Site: brandenburg
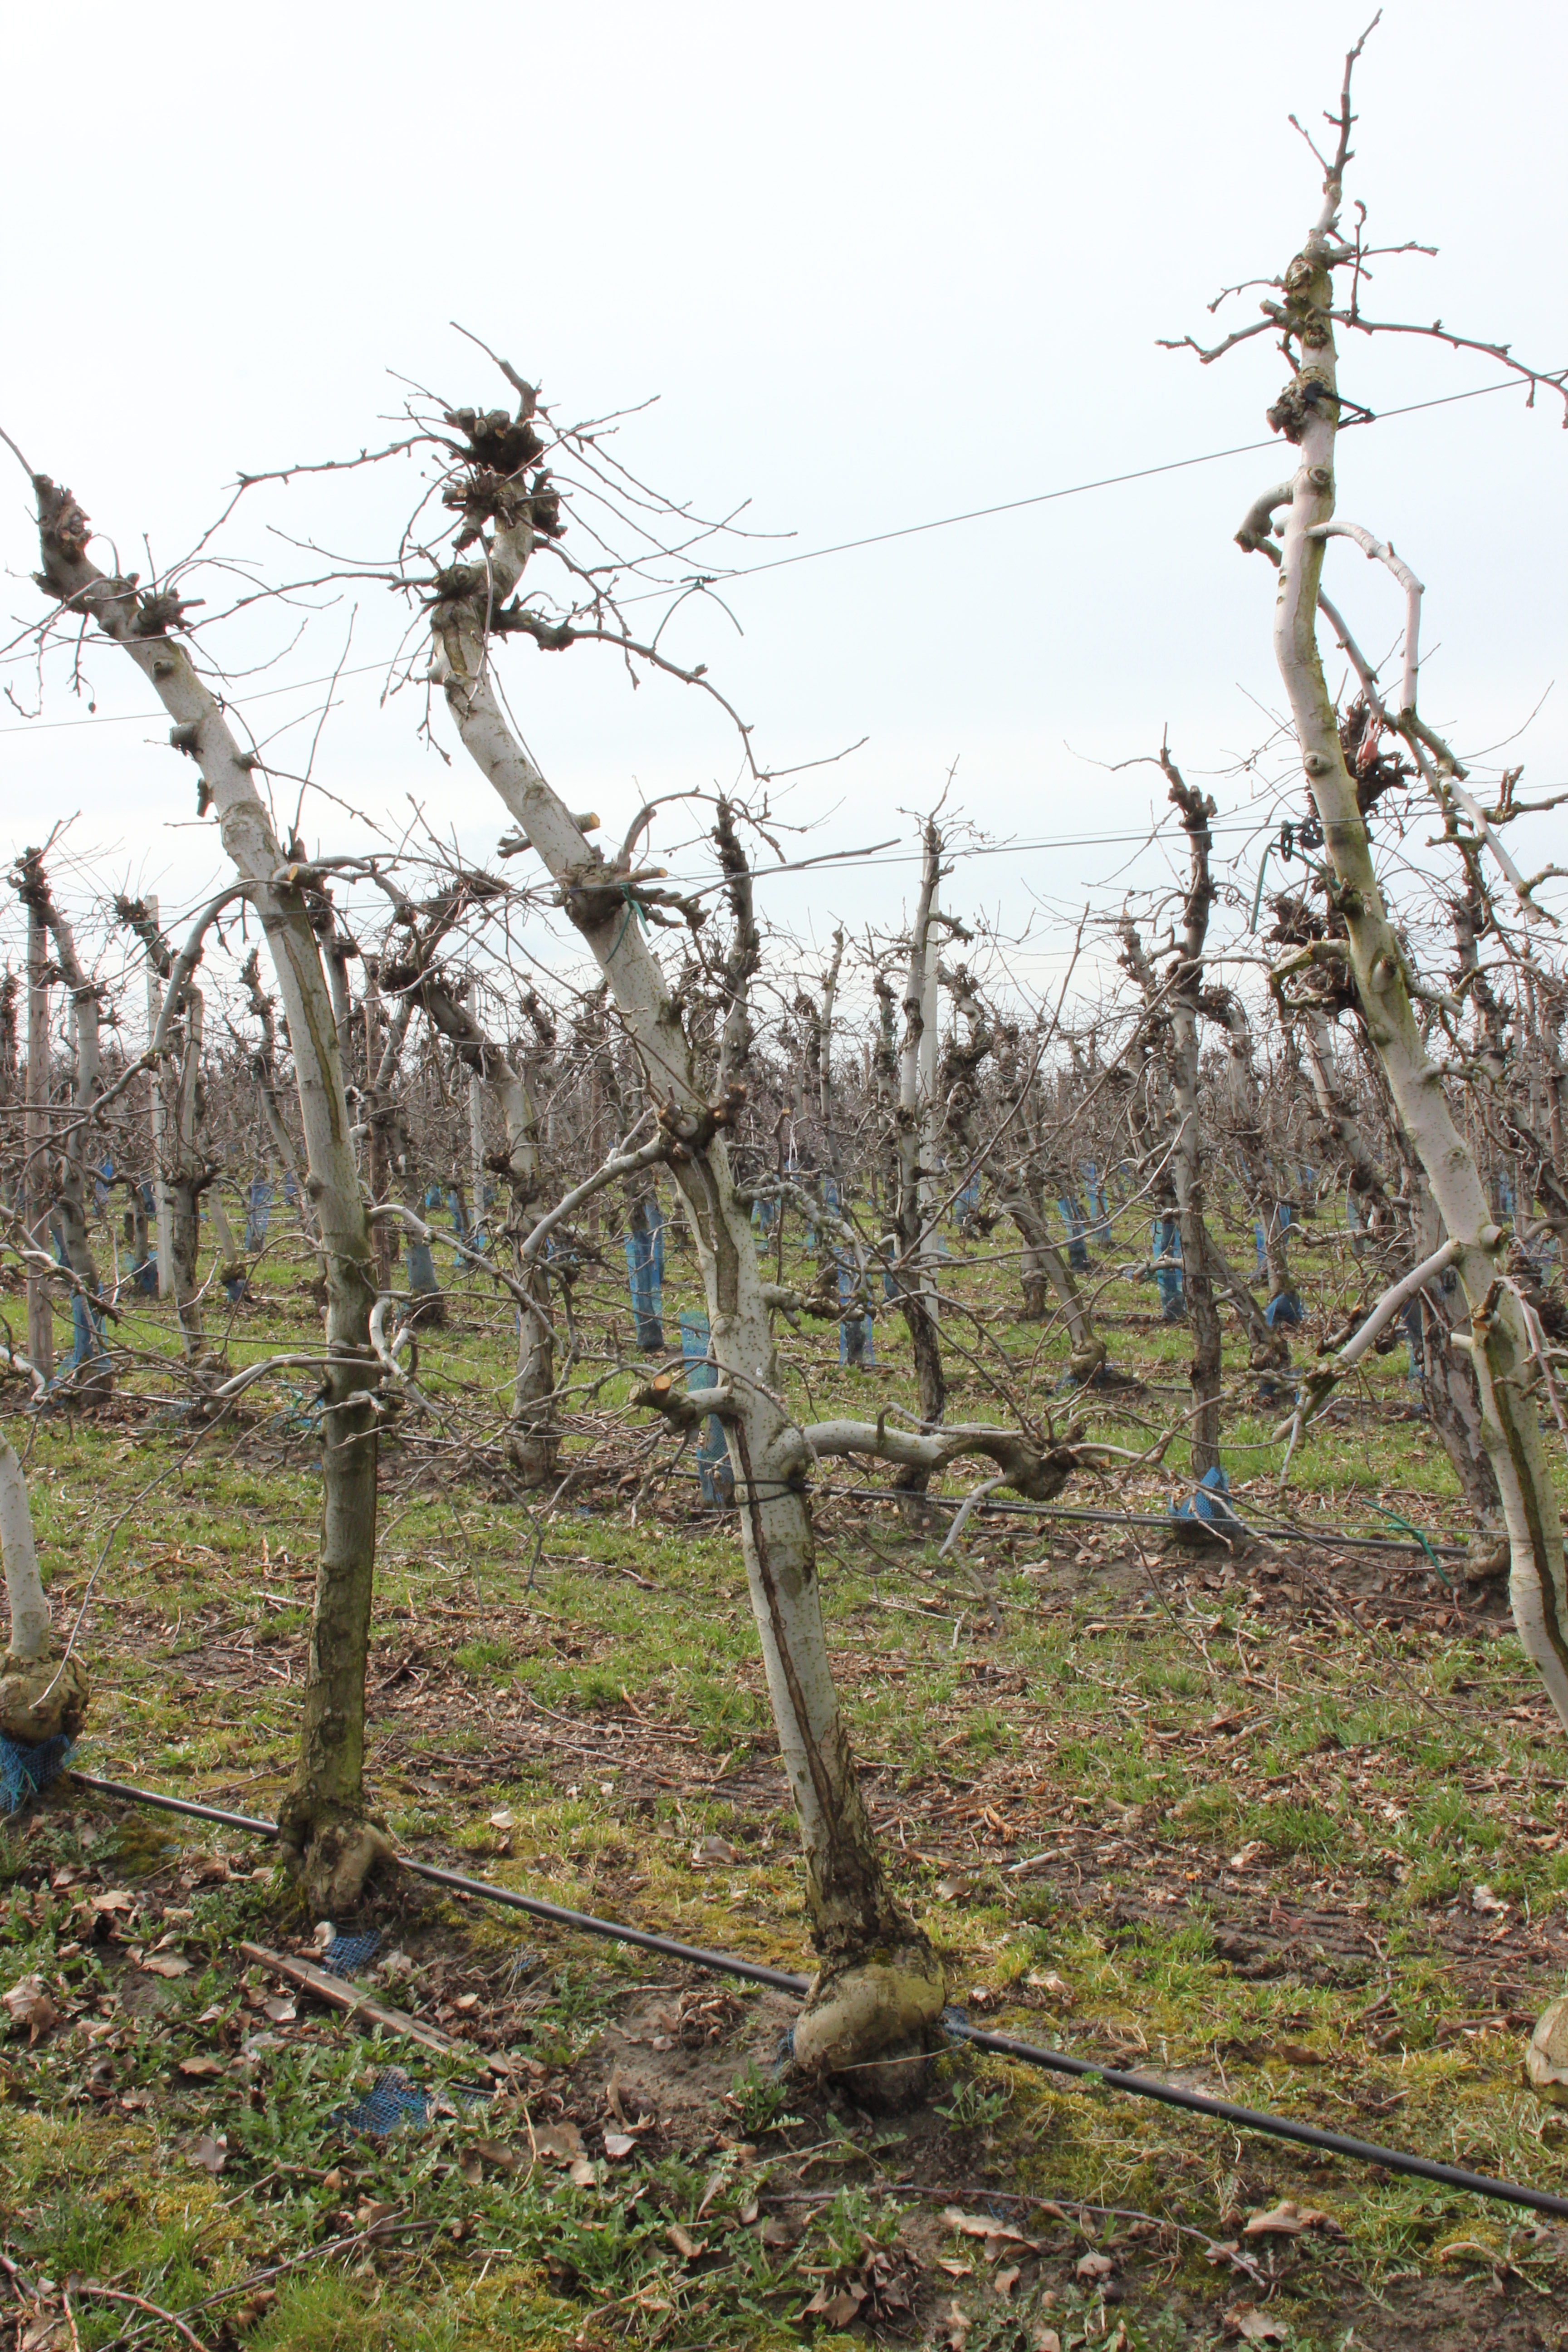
Growth stage (BBCH 01): Bud development